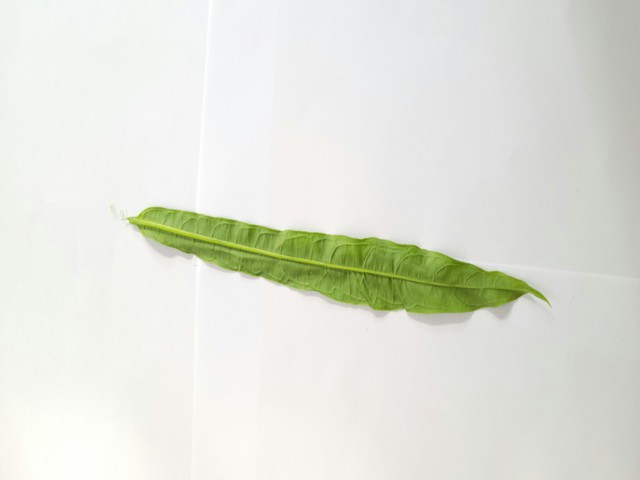
Plant: bamonhati